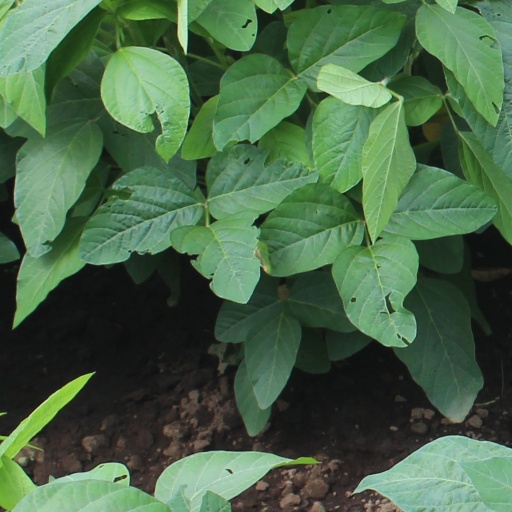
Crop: soybean